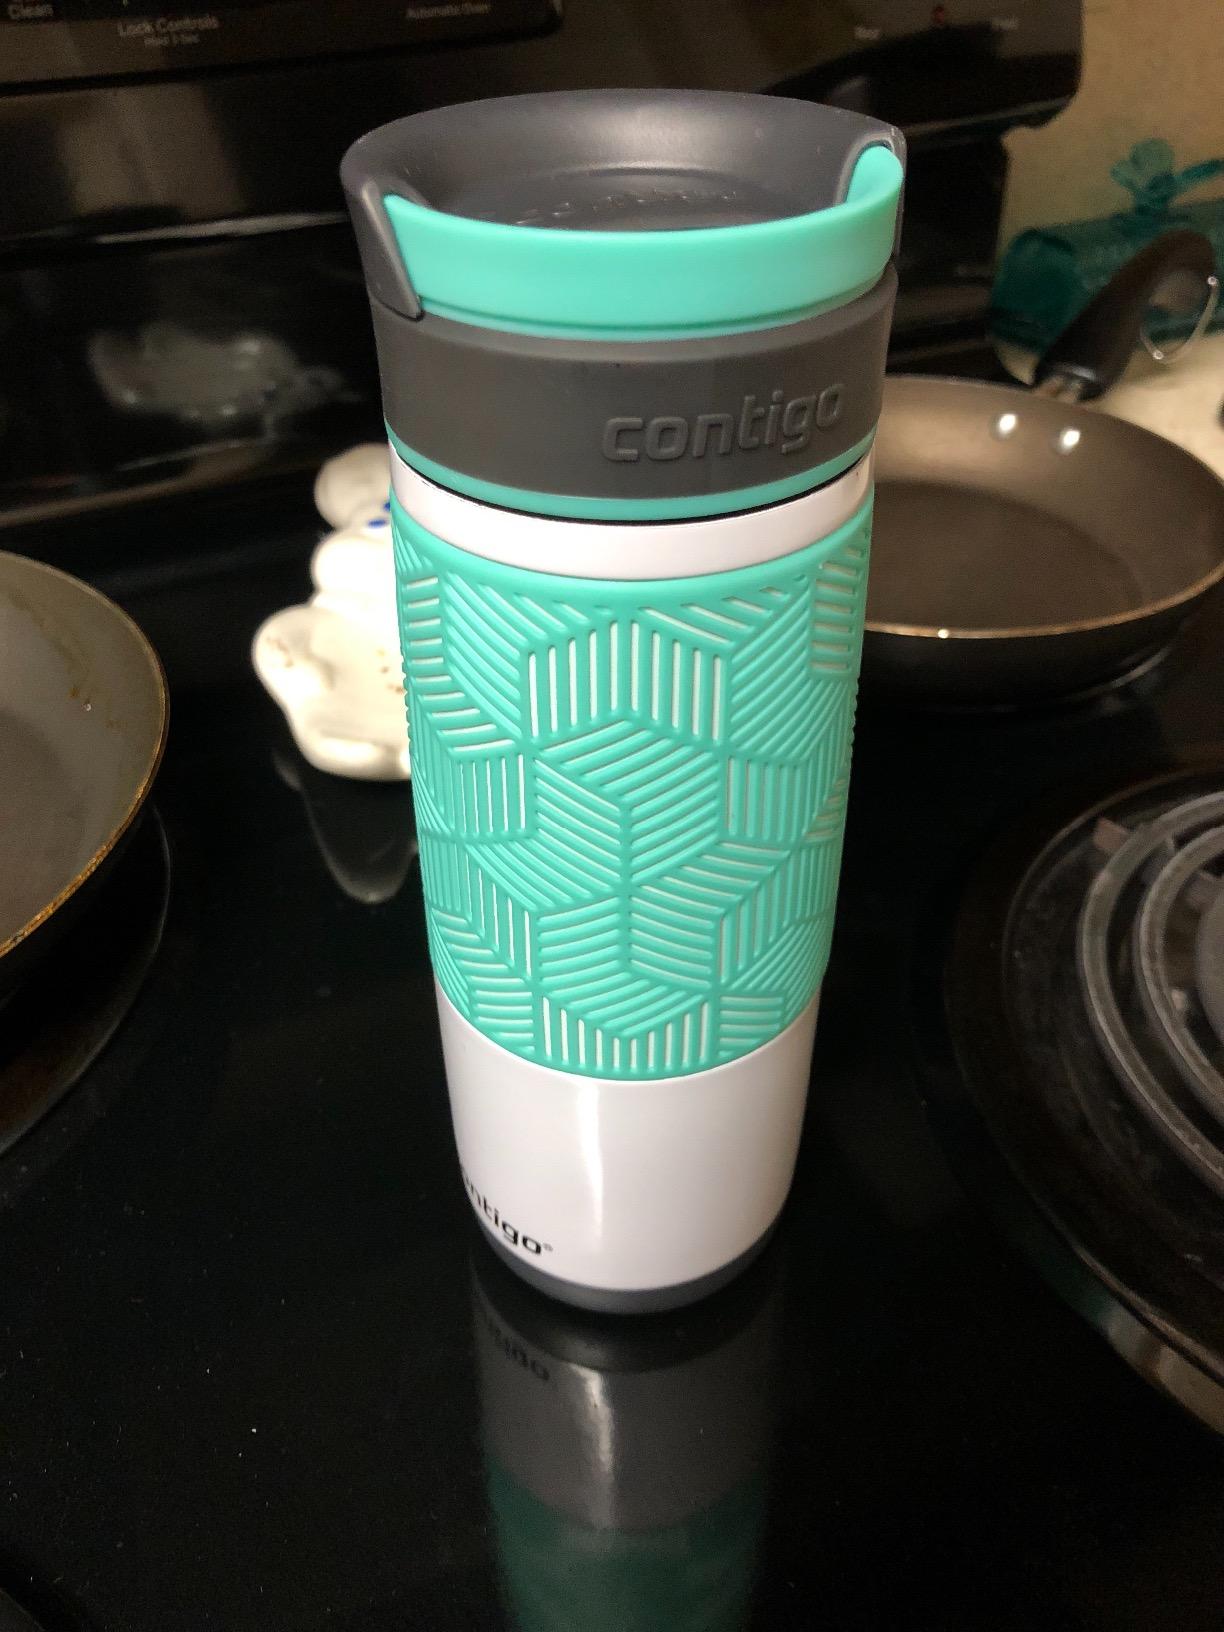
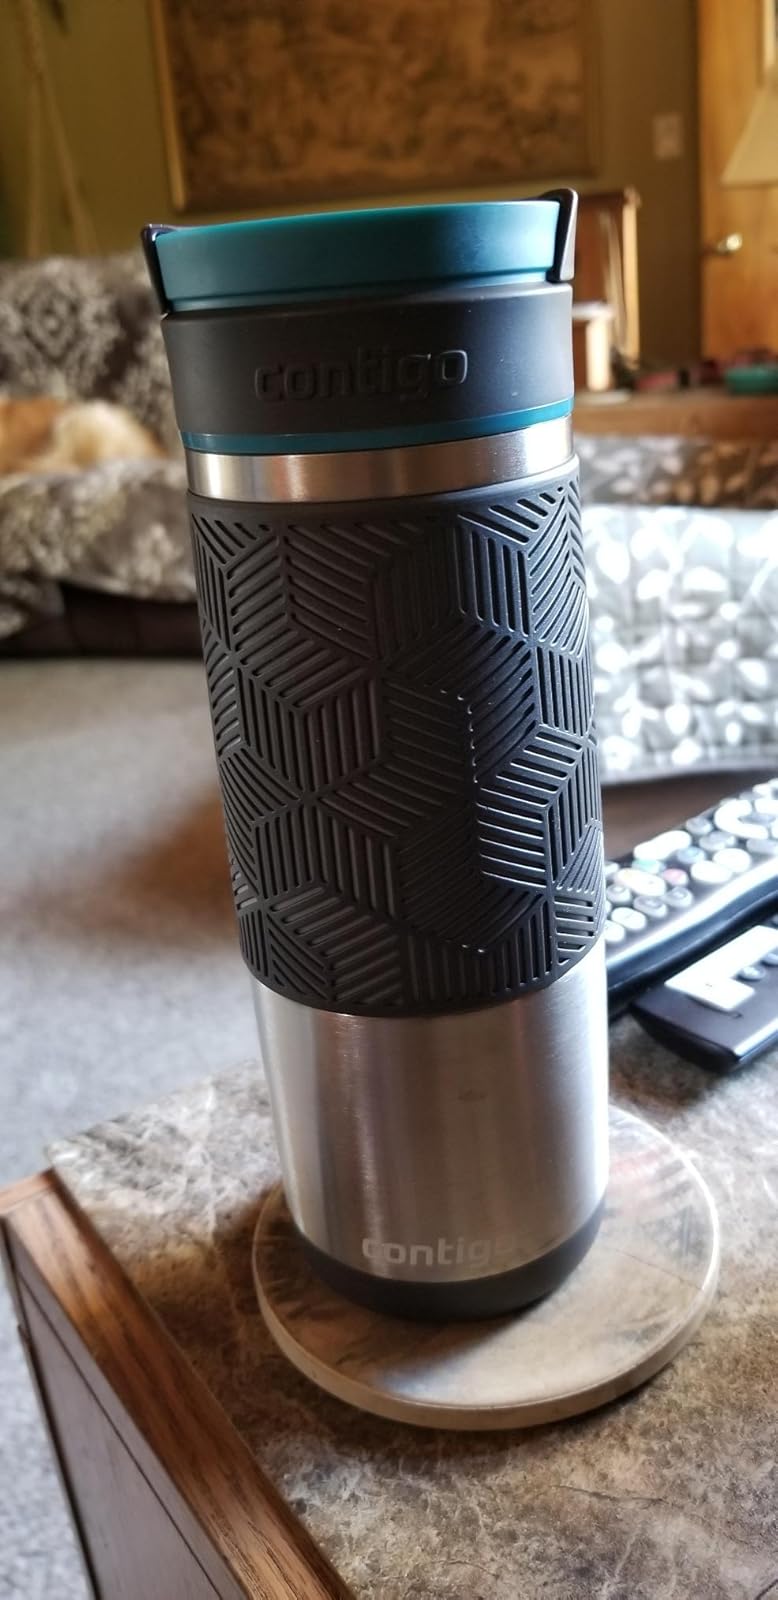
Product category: items_mug
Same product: no